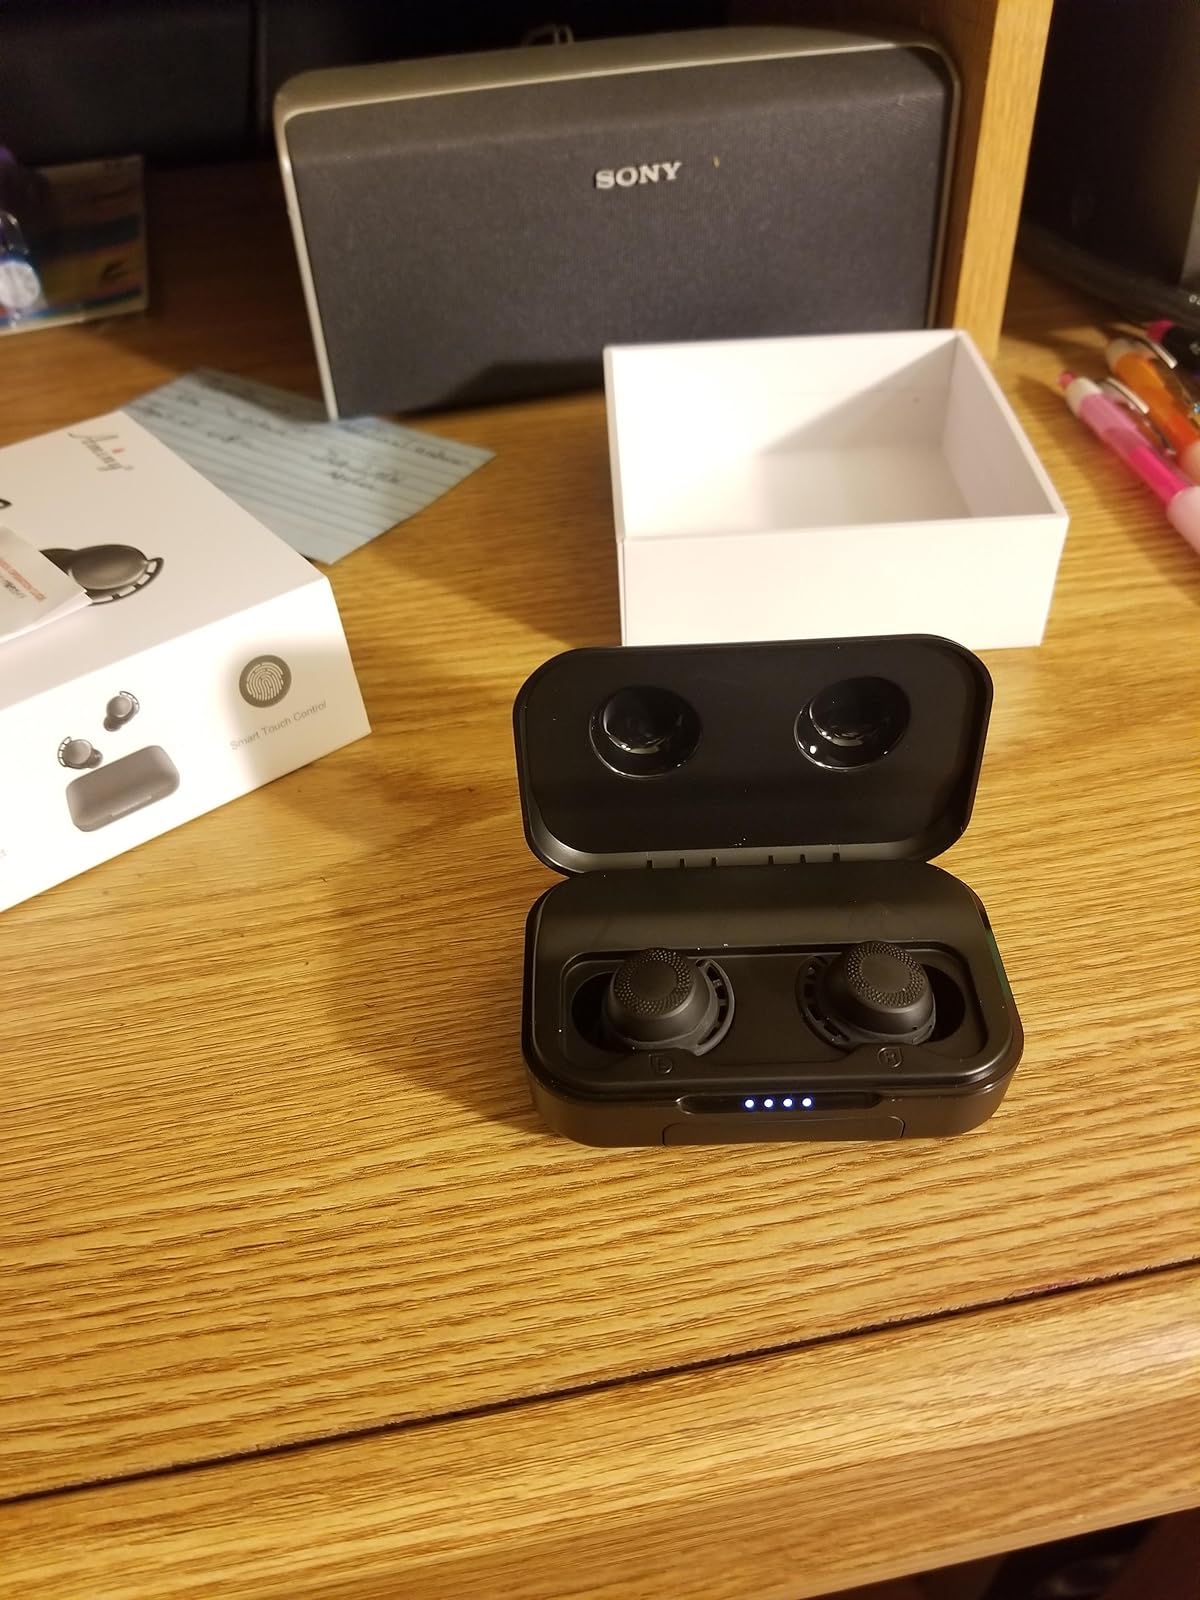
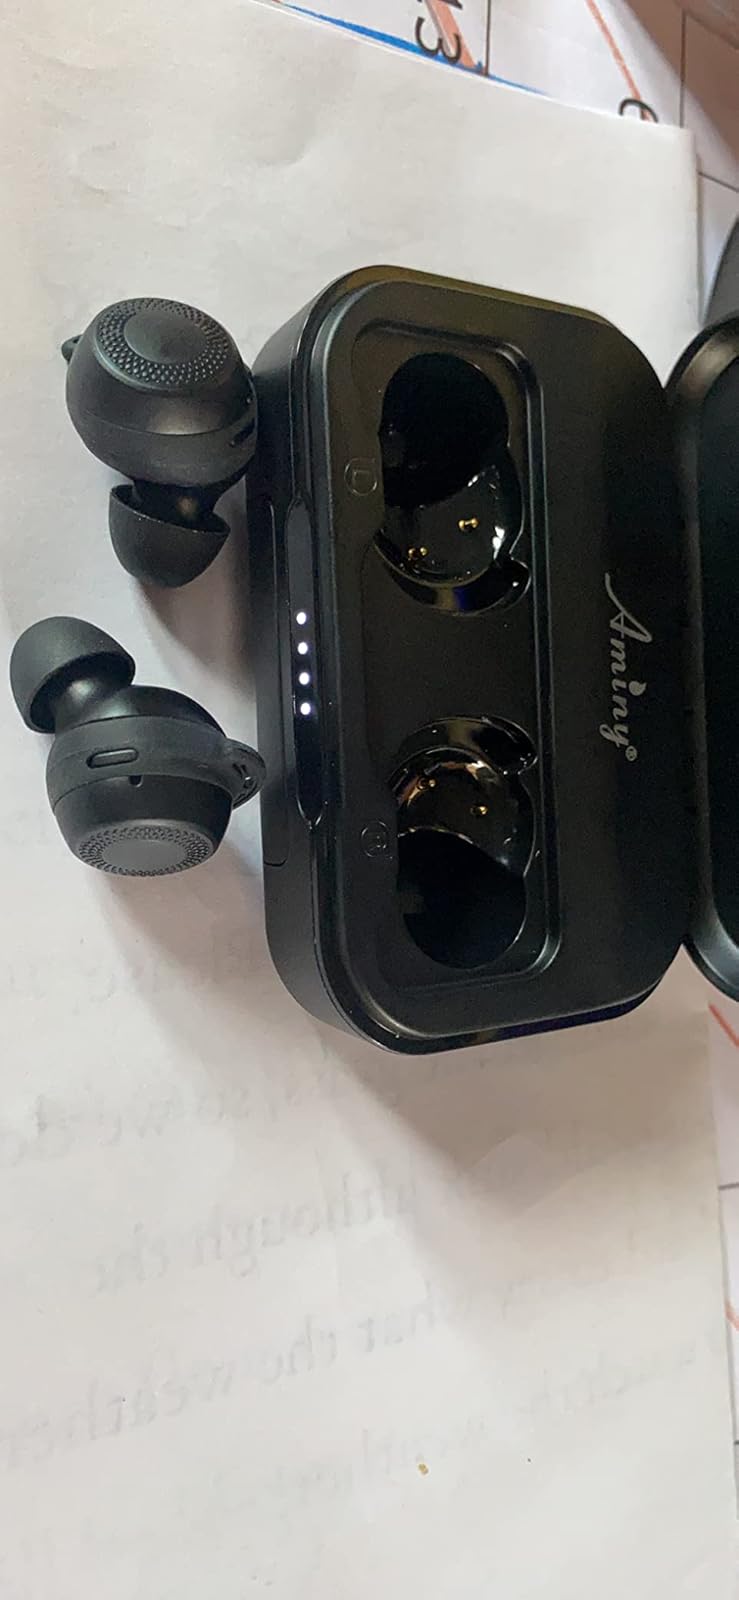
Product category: earbuds
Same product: yes